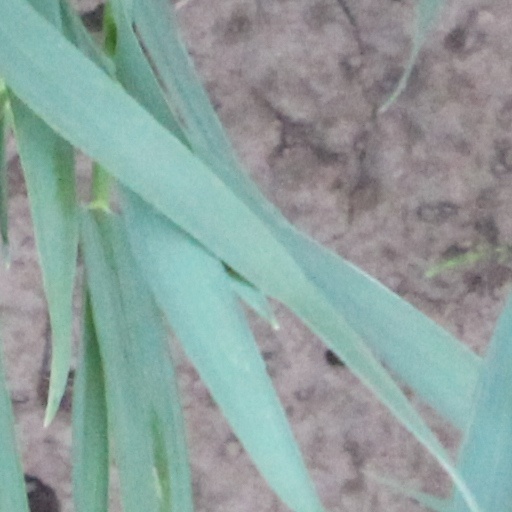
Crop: wheat